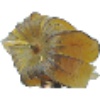
Label: Physalis with Husk 1